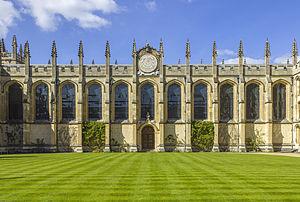
Le « Golden Triangle » est un groupe non-officiel des six universités britanniques les plus élitaires, situées dans les villes de Cambridge, Londres et Oxford. Ce groupe inclut :